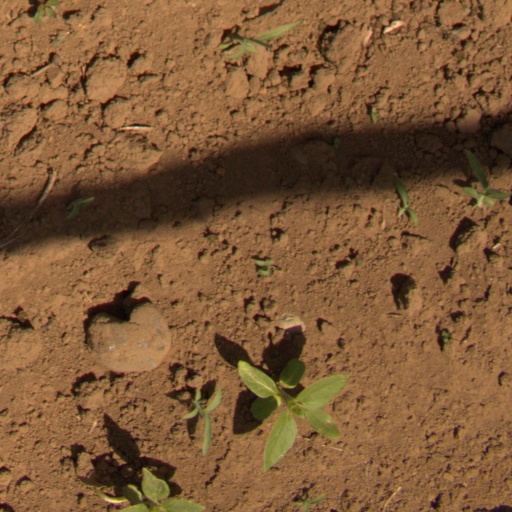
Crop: Jerusalem artichoke